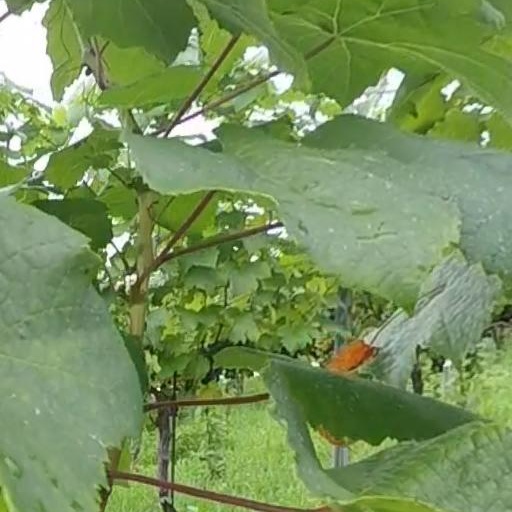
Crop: grape